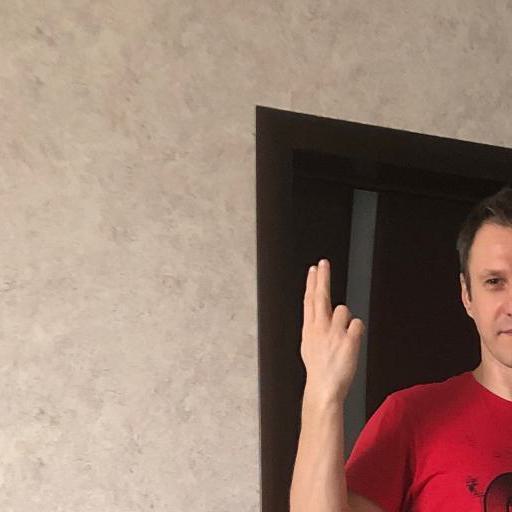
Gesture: two_up_inverted